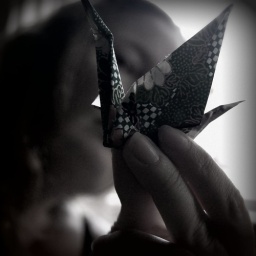
crane in black and white